Jack Katz (artist)

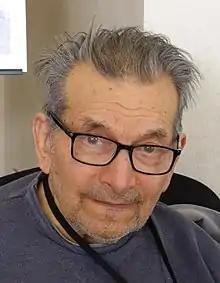
Katz in 2018

Jack Katz (September 27, 1927 – April 24, 2025) was an American comic book artist and writer, painter, and art teacher known for his graphic novel "The First Kingdom", a 24-issue epic he began during the era of underground comix.